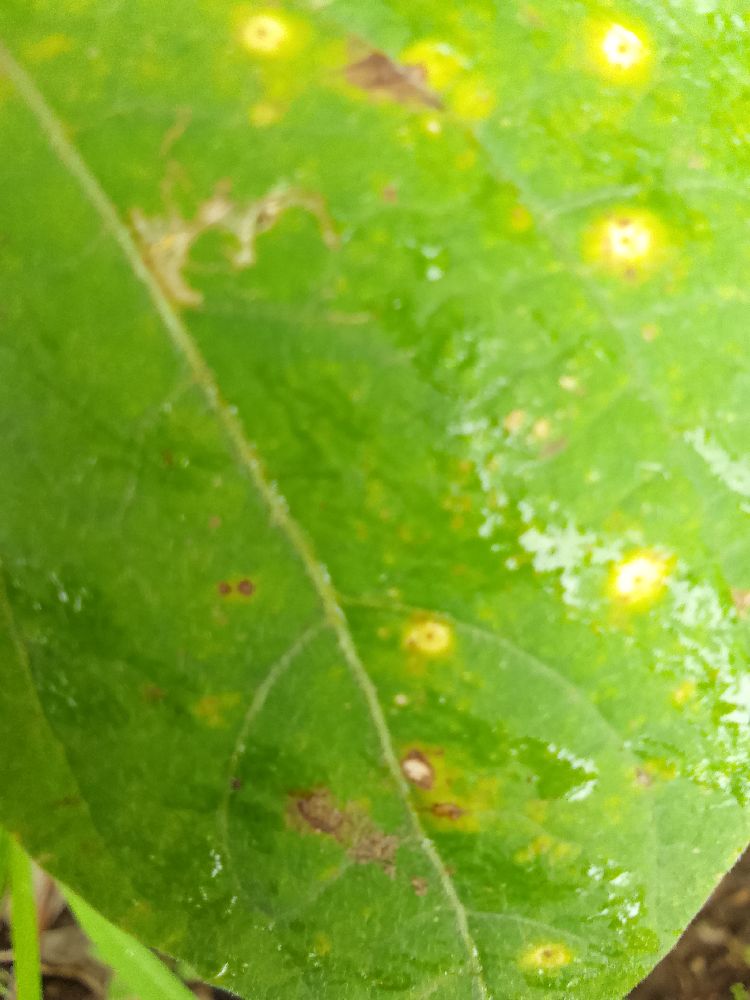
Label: rust